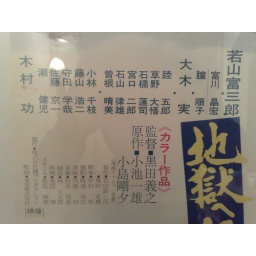
lone wolf and cub white heaven in hell poster